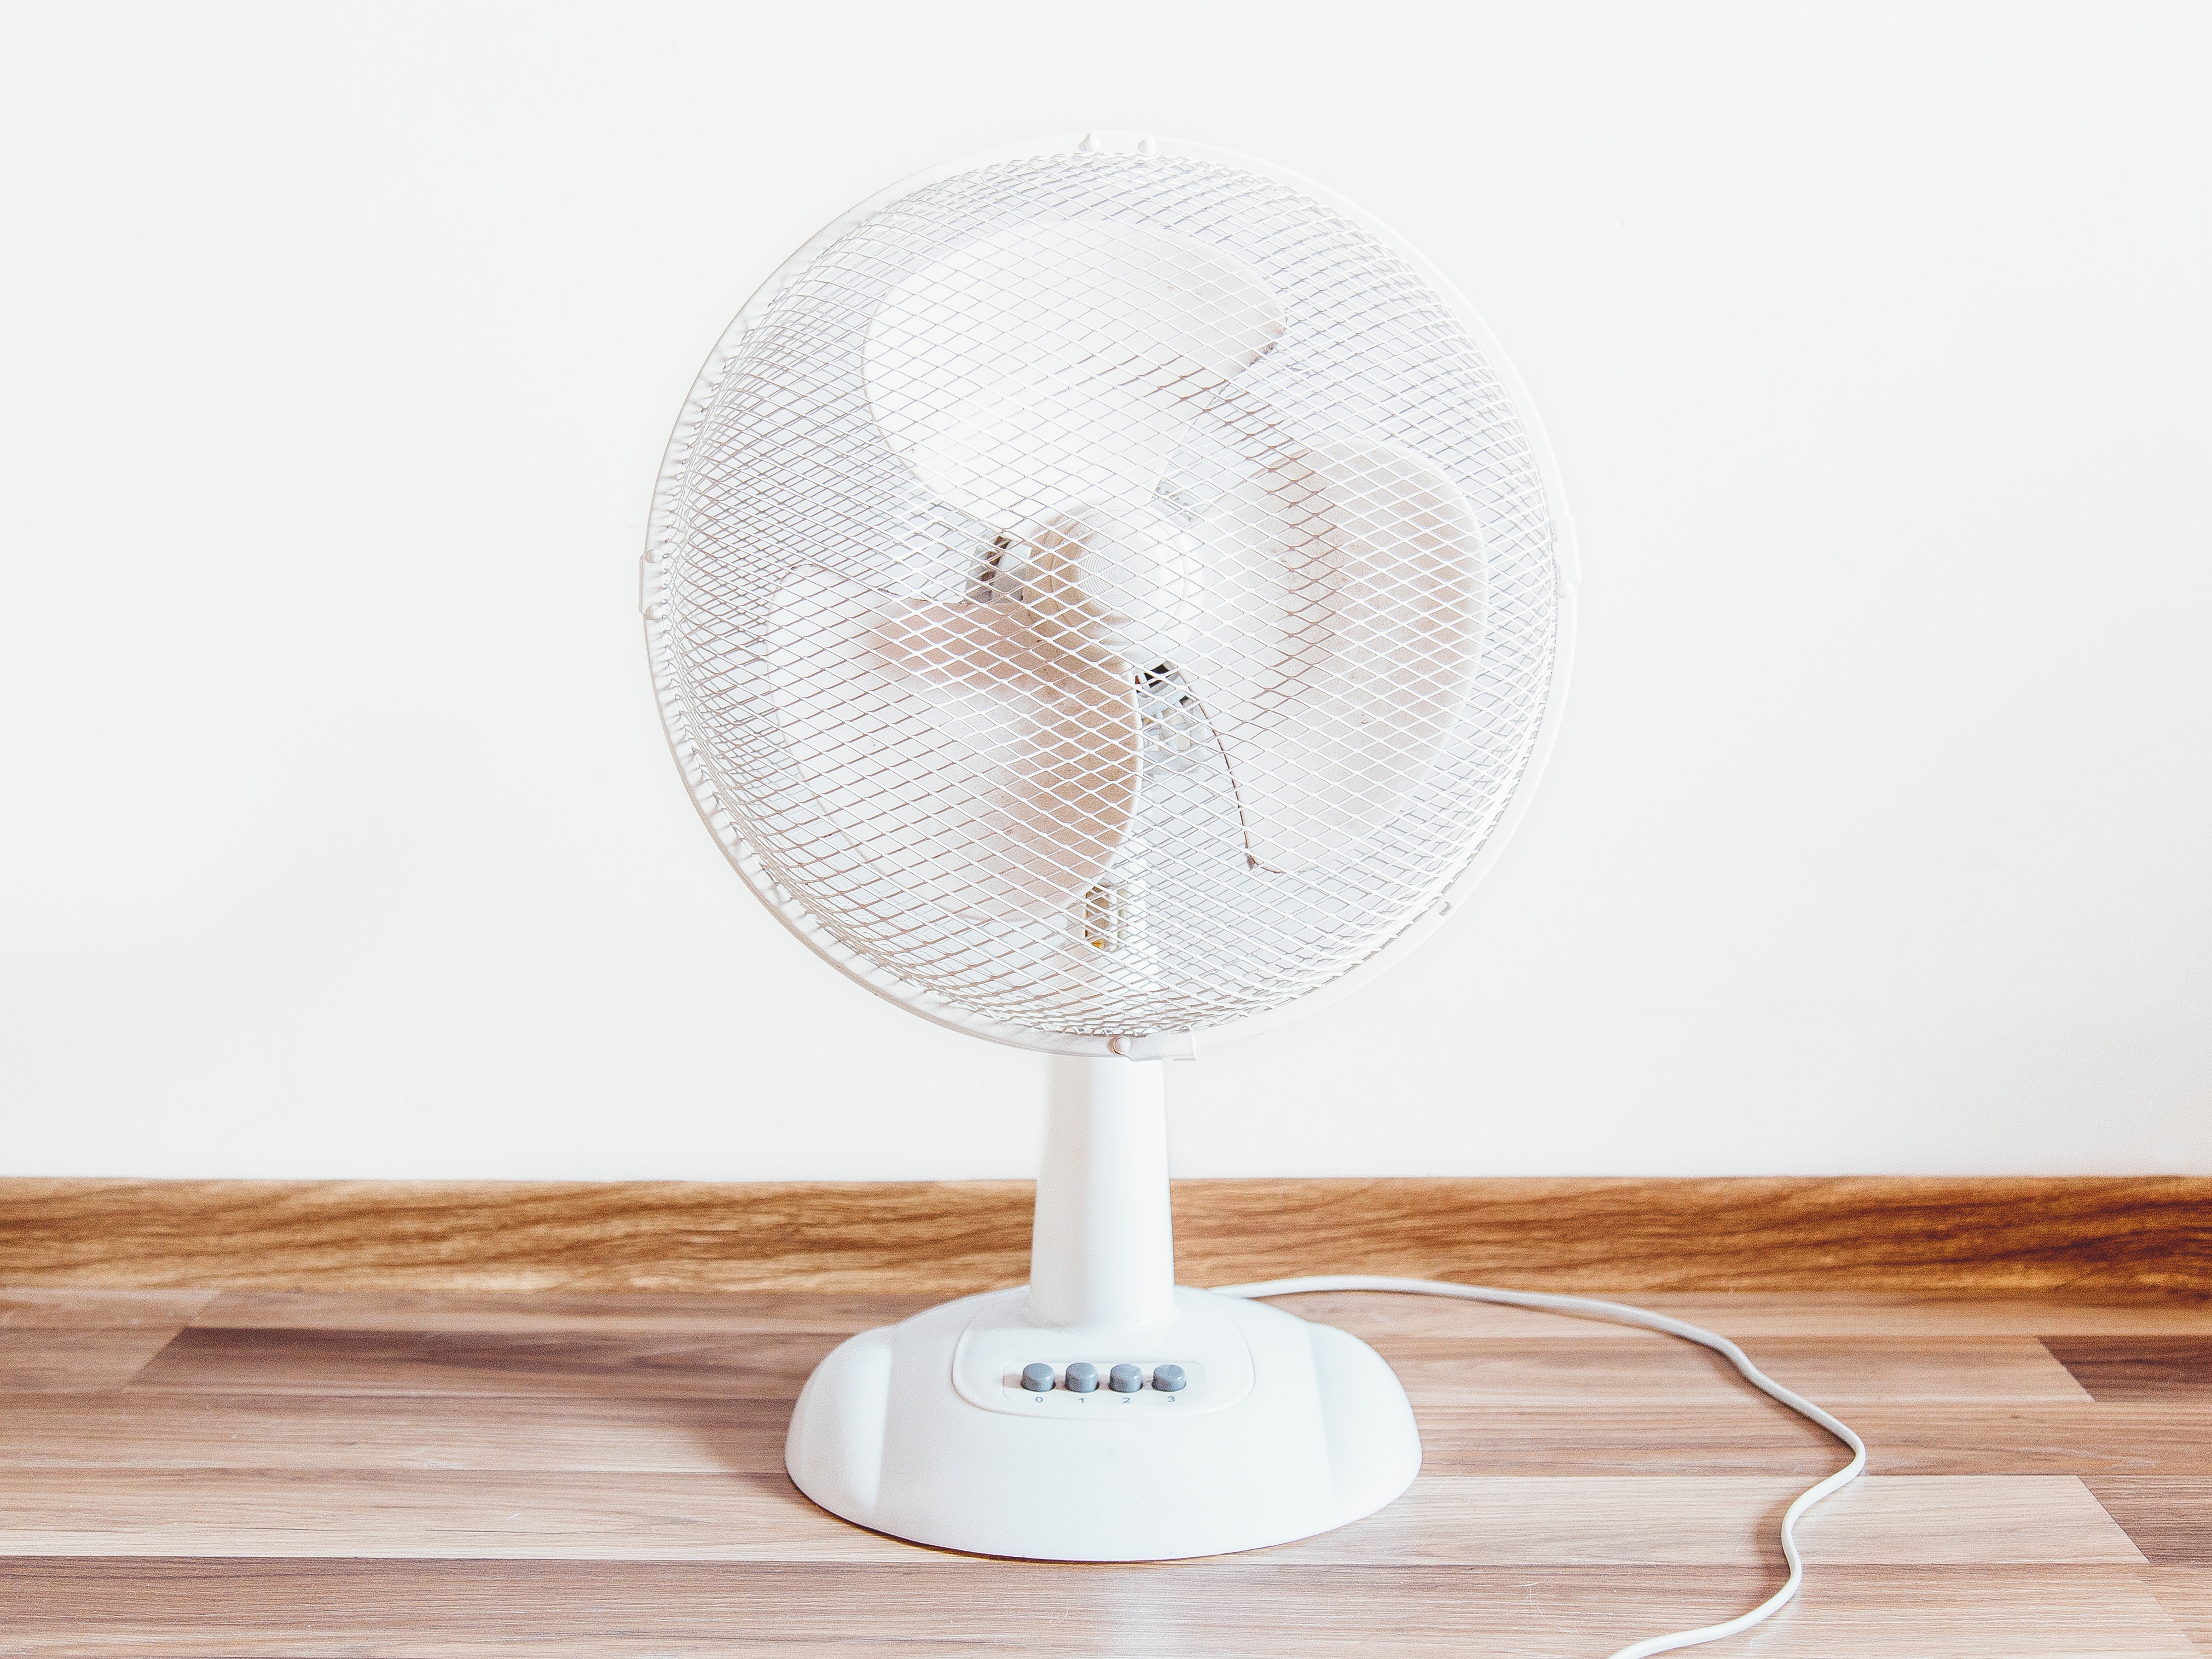
table, white, floor, wall, lamp, lighting, fan, circle, globe, product, hardwood, light fixture, mechanical fan